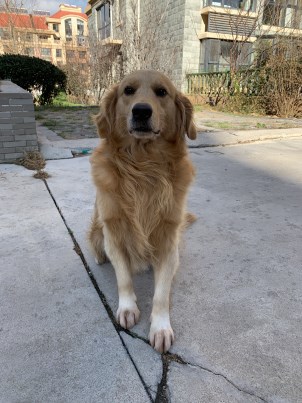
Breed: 5355-n000126-golden_retriever